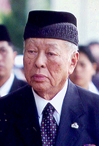
สมเด็จพระราชาธิบดีซาลาฮุดดีน อับดุล อาซิซ

infobox royalty
| name = สมเด็จพระราชาธิบดีซาลาฮุดดีน อับดุล อาซิซ
| image = President Gloria Macapagal-Arroyo walks with His Majesty, the Yang Di-Pertuan Agong of Malaysia cropped.jpg
| image_size = 200px
| title = ยังดี เปอร์ตวน อากงแห่งมาเลเซียสุลต่านแห่งรัฐเซอลาโงร์
| predecessor = สมเด็จพระราชาธิบดีตวนกู จาฟาร์|จาฟาร์แห่งเนอเกอรีเซิมบีลัน
| successor = สมเด็จพระราชาธิบดีตวนกู ซัยยิด ซีรอญุดดีน|ซีรอญุดดีนแห่งปะลิส
| reign = 21 เมษายน พ.ศ. 2542 – 21 พฤศจิกายน พ.ศ. 2544
| birth_place = กัวลาลังกัต, รัฐเซอลาโงร์, สหพันธรัฐมลายู, บริติชมาลายา
| death_place = กัวลาลัมเปอร์, ประเทศมาเลเซีย
| spouse-type = พระอัครมเหสี
| spouse = ตวนกู สิตี ไอชาห์
| caption = พระบรมฉายาลักษณ์ ค.ศ. 2001
| succession = ยังดี เปอร์ตวน อากง ลำดับที่ 11
| succession1 = สุลต่านแห่งรัฐเซอลาโงร์
| reign1 = 3 กันยายน พ.ศ. 2503 - 21 พฤศจิกายน พ.ศ. 2544
| coronation1 = 28 มิถุนายน พ.ศ. 2504
| predecessor1 = สมเด็จพระราชาธิบดีสุลต่าน ฮีซามุดดิน อาลัม ชาห์|สุลต่านฮีซามุดดิน
| successor1 = สุลต่านชะรอฟุดดีน อิดริส ชาห์|สุลต่านชะรอฟุดดีน
| dynasty = เซอลาโงร์
| father = สมเด็จพระราชาธิบดีสุลต่าน ฮีซามุดดิน อาลัม ชาห์|สุลต่านฮีซามุดดิน อาลัม ชาห์
| mother = รายา เจมะห์ บินดี อัลมาร์ฮัม รายา อะหมัด
| issue = 12 พระองค์
| religion = อิสลาม
สมเด็จพระราชาธิบดีซาลาฮุดดีน อับดุล อาซิซพระองค์เป็นสุลต่านแห่งรัฐเซอลาโงร์ พระองค์เป็นพระราชโอรสของสุลต่านมูซา เกียฮุดดิน เกียยาด ชาห์ เป็นยังดี เปอร์ตวน อากง
องค์ที่ 11 ของมาเลเซีย พระราชสมภพเมื่อวันที่ 8 มีนาคม พ.ศ. 2469 ที่รัฐเซอลาโงร์ สวรรคตเมื่อวันที่ 21 พฤศจิกายน พ.ศ. 2544 รวมพระชนมพรรษา ที่กัวลาลัมเปอร์ พระมเหสีชื่อ
ตวนกู สิตี ไอชาห์ มีพระราชโอรสชื่อสุลต่านชะรอฟุดดีน อิดริส ชาห์
== เครื่องราชอิสริยาภรณ์ ==
=== เครื่องราชอิสริยาภรณ์มาเลเซีย ===
=== เครื่องราชอิสริยาภรณ์ต่างประเทศ ===
* :
** ราชกิจจานุเบกษา, ประกาศสำนักนายกรัฐมนตรี เรื่อง พระราชทานเครื่องราชอิสริยาภรณ์แด่สมเด็จพระราชาธิบดี สุลต่านซาลาฮุดดิน อับดุล อาซิซ ชาห์ และสมเด็จพระราชินี ตอนกูซีตี ไอซาห์ , เล่ม ๑๑๗, ตอน ๑๖ข, ๑๘ สิงหาคม พ.ศ. ๒๕๔๓, หน้า ๑
== อ้างอิง ==
หมวดหมู่:พระมหากษัตริย์มาเลเซีย
หมวดหมู่:ชาวมาเลเซียเชื้อสายบูกิส
หมวดหมู่:ชาวมาเลเซียเชื้อสายมลายู
หมวดหมู่:มุสลิมชาวมาเลเซีย
หมวดหมู่:สุลต่านรัฐเซอลาโงร์
หมวดหมู่:บุคคลจากรัฐเซอลาโงร์
หมวดหมู่:ผู้ได้รับเครื่องราชอิสริยาภรณ์ ร.ม.ภ.